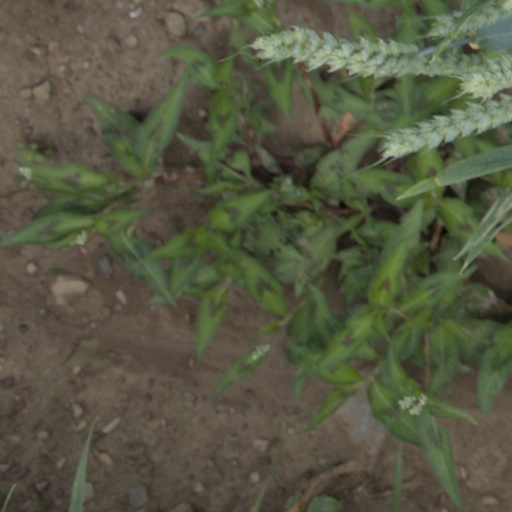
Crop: wheat